George Green (shipbuilder)

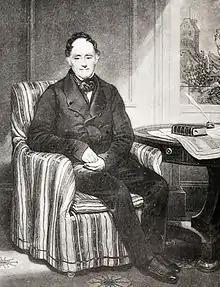
George Green

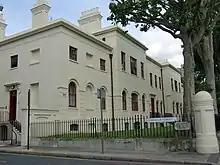
The Sailors' Home (133 East India Dock Road)

George Green (1767 – 21 February 1849) was a ship builder from Blackwall, London.